History of West Virginia

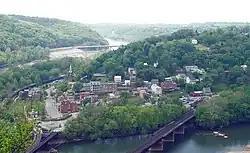
Harpers Ferry, West Virginia, changed hands a dozen times during the American Civil War.

The Second Wheeling Convention met as agreed on June 11, 1861, and adopted "A Declaration of the People of Virginia". This document, drafted by former state senator John S. Carlile, declared that the Virginia Declaration of Rights required any substantial change in the nature or form of the state government to be approved by the people. Therefore, since the Secession Convention had been called by the legislature and not the people, all its acts were illegal. It further declared the pro-secession government in Richmond void and called for a reorganization of the state government, taking the line that all who adhered to the Ordinance of Secession had effectively vacated their offices. The convention passed an act for the reorganization of the government on June 19, 1861. On the following day, the convention chose Francis H. Pierpont as governor of the "Restored Government of Virginia", elected other officers, and adjourned. The legislature of the Restored Government was composed of members from the western counties who had been elected on May 23, 1861, and some senators who had been elected in 1859. It met at Wheeling on July 1, 1861, filled the remainder of the state offices, completed the reorganization of the state government, and elected two United States senators who were quickly seated in Washington. There were, therefore, two governments claiming to represent all of Virginia, one owing allegiance to the United States and one to the Confederacy.